Susana Santos Silva

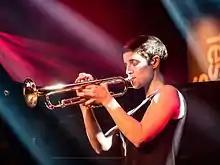
Susana Santos Silva at the 2016 Moers Festival.

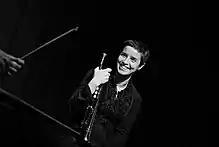
Susana Santos Silva in Aarhus Denmark 2018.

Susana Santos Silva (born 3 January 1979 in Porto, Portugal) is a Portuguese jazz and free improvisation musician (trumpet, flugelhorn, and flute).